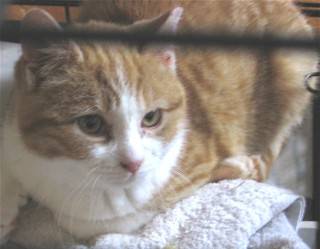
Label: cat